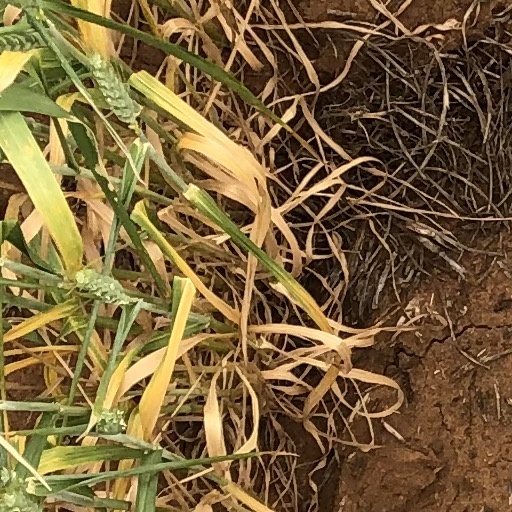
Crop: wheat